Masayoshi Ōhira

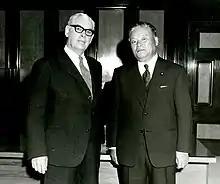
with Keith Holyoake (October 1972)

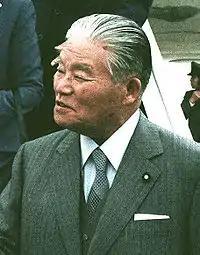
Masayoshi Ōhira at Andrews Air Force Base in 1980.

At the apex of his political life, Ōhira came to represent what were known as the "mainstream factions" within the Liberal Democratic Party (LDP), which put him at odds with Prime Minister Takeo Fukuda, who led what were known as the "anti-mainstream" factions. From 1968 to 1970, Ōhira served as Minister of International Trade and Industry under Ikeda's successor Eisaku Satō. In 1972, Ōhira unsuccessfully competed for the party leadership before throwing his support to ultimate winner Kakuei Tanaka. Ōhira was then rewarded for his support with a post as Tanaka's first Foreign Minister, which he held until mid-July 1974. In a cabinet reshuffle in July 1974, he was replaced by Toshio Kimura as Foreign Minister but then immediately appointed Finance Minister, replacing Takeo Fukuda.